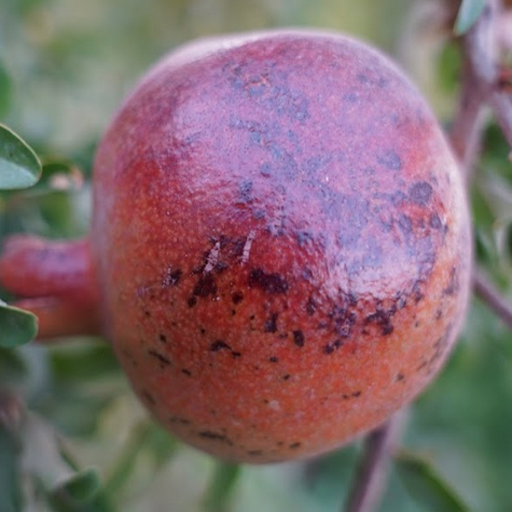
Label: Sunburn